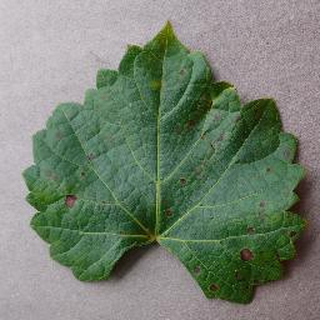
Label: grape_black_rot